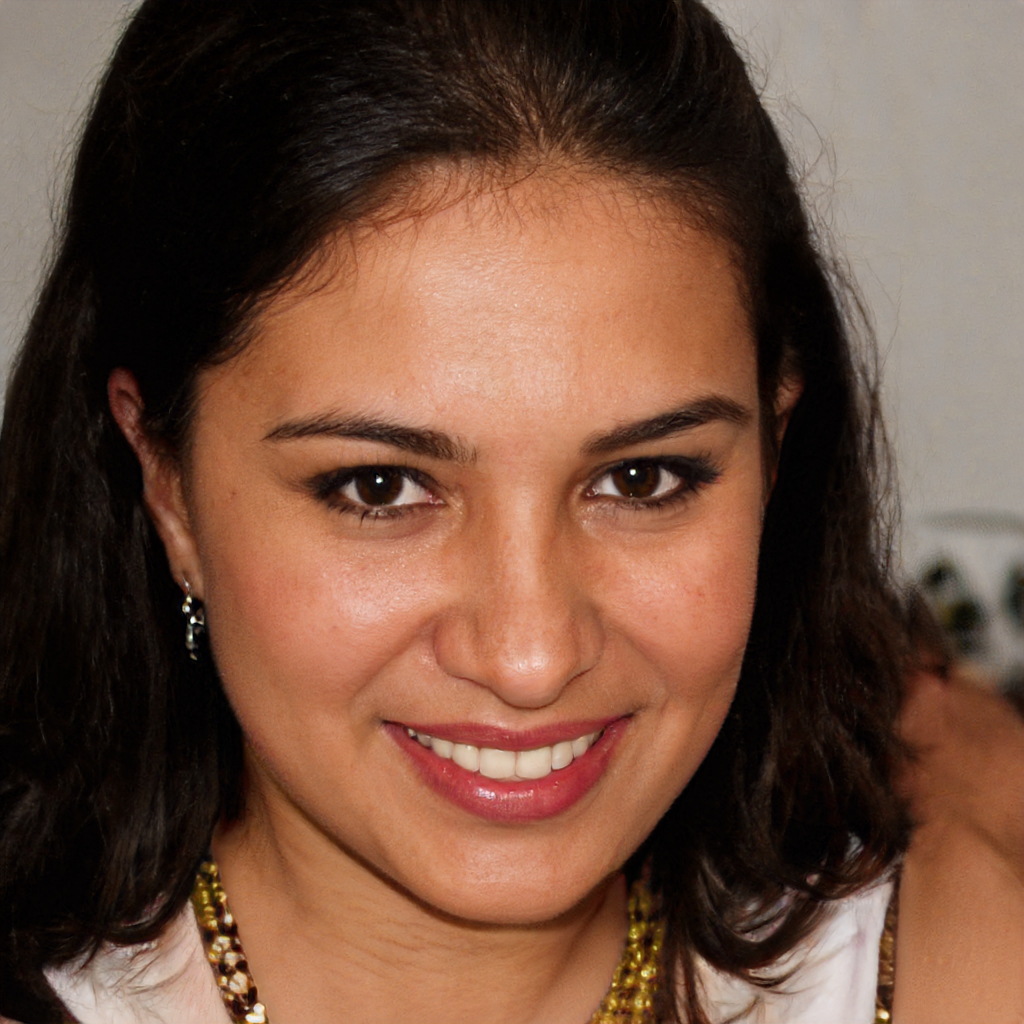
Portrait style: Real Portrait